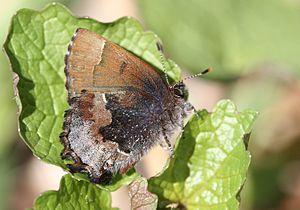
Incisalia est un genre de lépidoptères nord-américains de la famille des Lycaenidae et de la sous-famille des Theclinae.